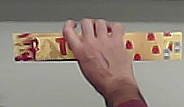
Product: toblerone_white